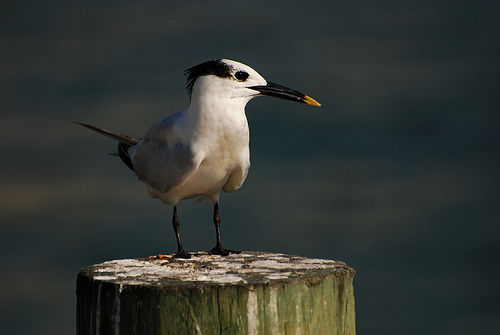
medium white bird with a long narrow bill with an orange tip.
the bird has a long black bill that has a yellow tip.
a large bird with a white crown and throat, the bird has a long pointy black bill and a grey side and belly
this bird has a blakc crown, a long black bill, and two black webbed feetbird with black beak that is long and sharp pointed with yellow tip, black eye and white throat and belly, and gray breast
this particular bird has a white body with a black cheek patch and black beak with orange tip
this bird has a black and yellow beak and a white breast.
a white bird with a black crown and tail that features a very long black beak with an orange ending.
the long bill with an orange tip but black body is what sets this white bird apart.
a small white bird with black nape, it has an elongated black beak with orange at it's tip.
Species: Elegant Tern